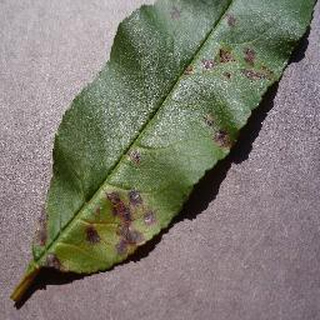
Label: peach_bacterial_spot